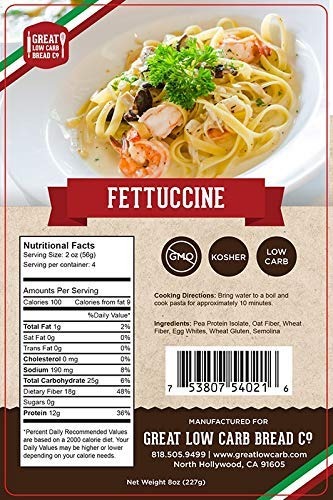
Item Name: Great Low Carb Bread Company - Fettuccine Pasta, 8 ounces
Bullet Point 1: Low Carb, Only 100 Calories.
Bullet Point 2: 12 Grams of Protein, 18 Grams of Fiber, Only 7 Net Carbs.
Bullet Point 3: Good pasta taste and texture.
Bullet Point 4: Very easy to cook and prepare.
Bullet Point 5: Cooking Directions: Bring water to a boil and cook pasta for approximately 10 minutes. Be sure and check often to see that it's not too hard or mushy as cook times can vary based on the stove.
Product Description: 7 Net Carbs per 2 oz serving. Make Mac n Cheese, cold pasta salads, casseroles, the possibilities are endless. Just boil between 8-15 minutes depending on how you like your pasta done. This is a little bit more on the al dente side but has a great mouthfeel and is sinfully delicious! This is shelf-stable for a year.
Value: 8.0
Unit: Ounce

Price: 13.965